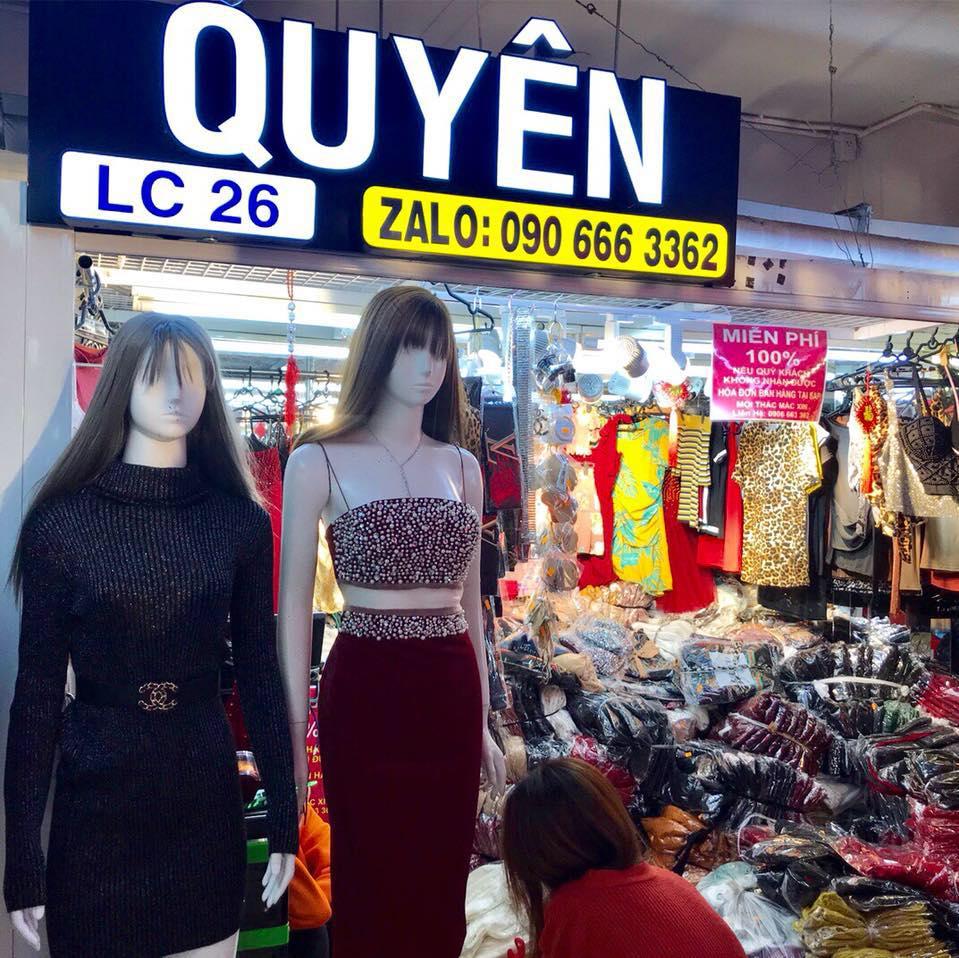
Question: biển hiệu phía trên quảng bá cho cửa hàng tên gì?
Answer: tên quyên